Guardians of the Galaxy: Cosmic Rewind

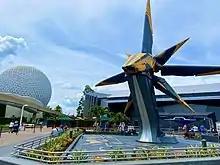
A Starblaster ship of the Xandarian Nova Corps sits on a perch in front of the attraction.

Similar to the map of Avengers Campus land, The attraction is presented as the Wonders of Xandar Pavilion, the first Other-world Pavilion at Epcot. Much like the pavilions at the World Showcase, it features exhibits and models of the history and culture of the capital of the Nova Empire, Xandar, presented by the Nova Corps as a cultural exchange from them to the people of Terra (the name by which they refer to Earth). At the entrance of the attraction sits a Starblaster ship of the Xandarian Nova Corps on a perch, with a dedication plaque that reads: